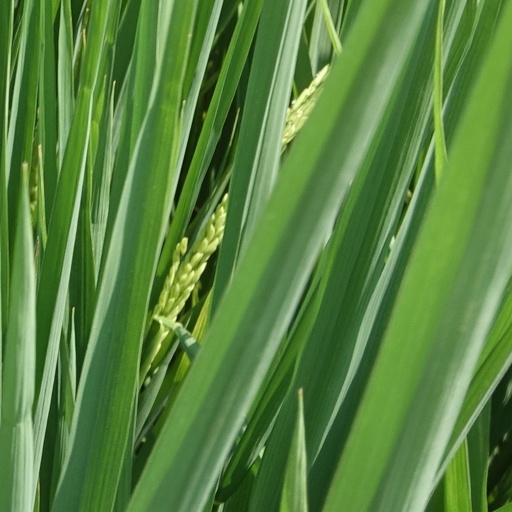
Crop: rice